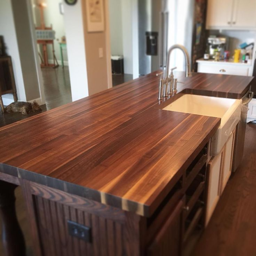
what a gorgeous countertop by person !